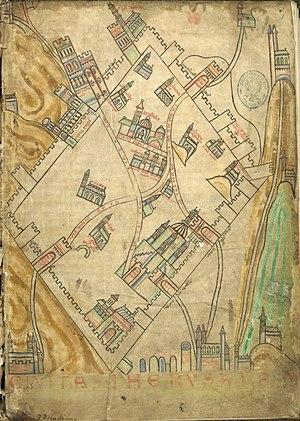
La cartographie de Jérusalem est la création, l'édition, le traitement et l'impression de cartes de Jérusalem, depuis l'Antiquité jusqu'à l'essor des techniques modernes d'arpentage. Presque toutes les cartes existantes, connues des spécialistes de l'époque pré-moderne ont été préparées par des cartographes chrétiens pour un public européen chrétien.